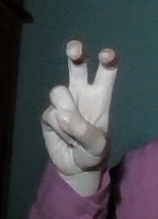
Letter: toot